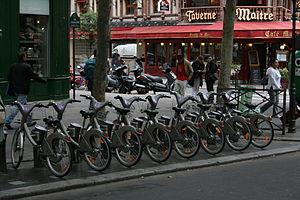
Vélib', rue Coquillière, Paris Ier arrondissement.
La rue Coquillière est l'une des plus anciennes voies du 1ᵉʳ arrondissement de Paris, en France.